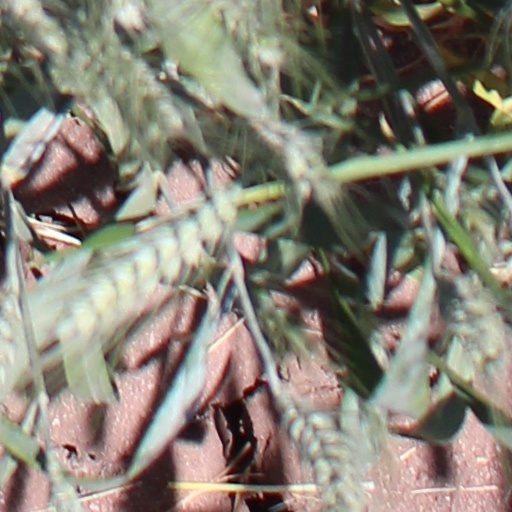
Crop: wheat